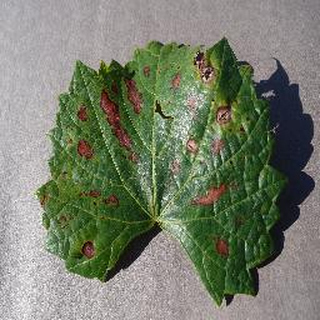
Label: grape_esca_black_measles